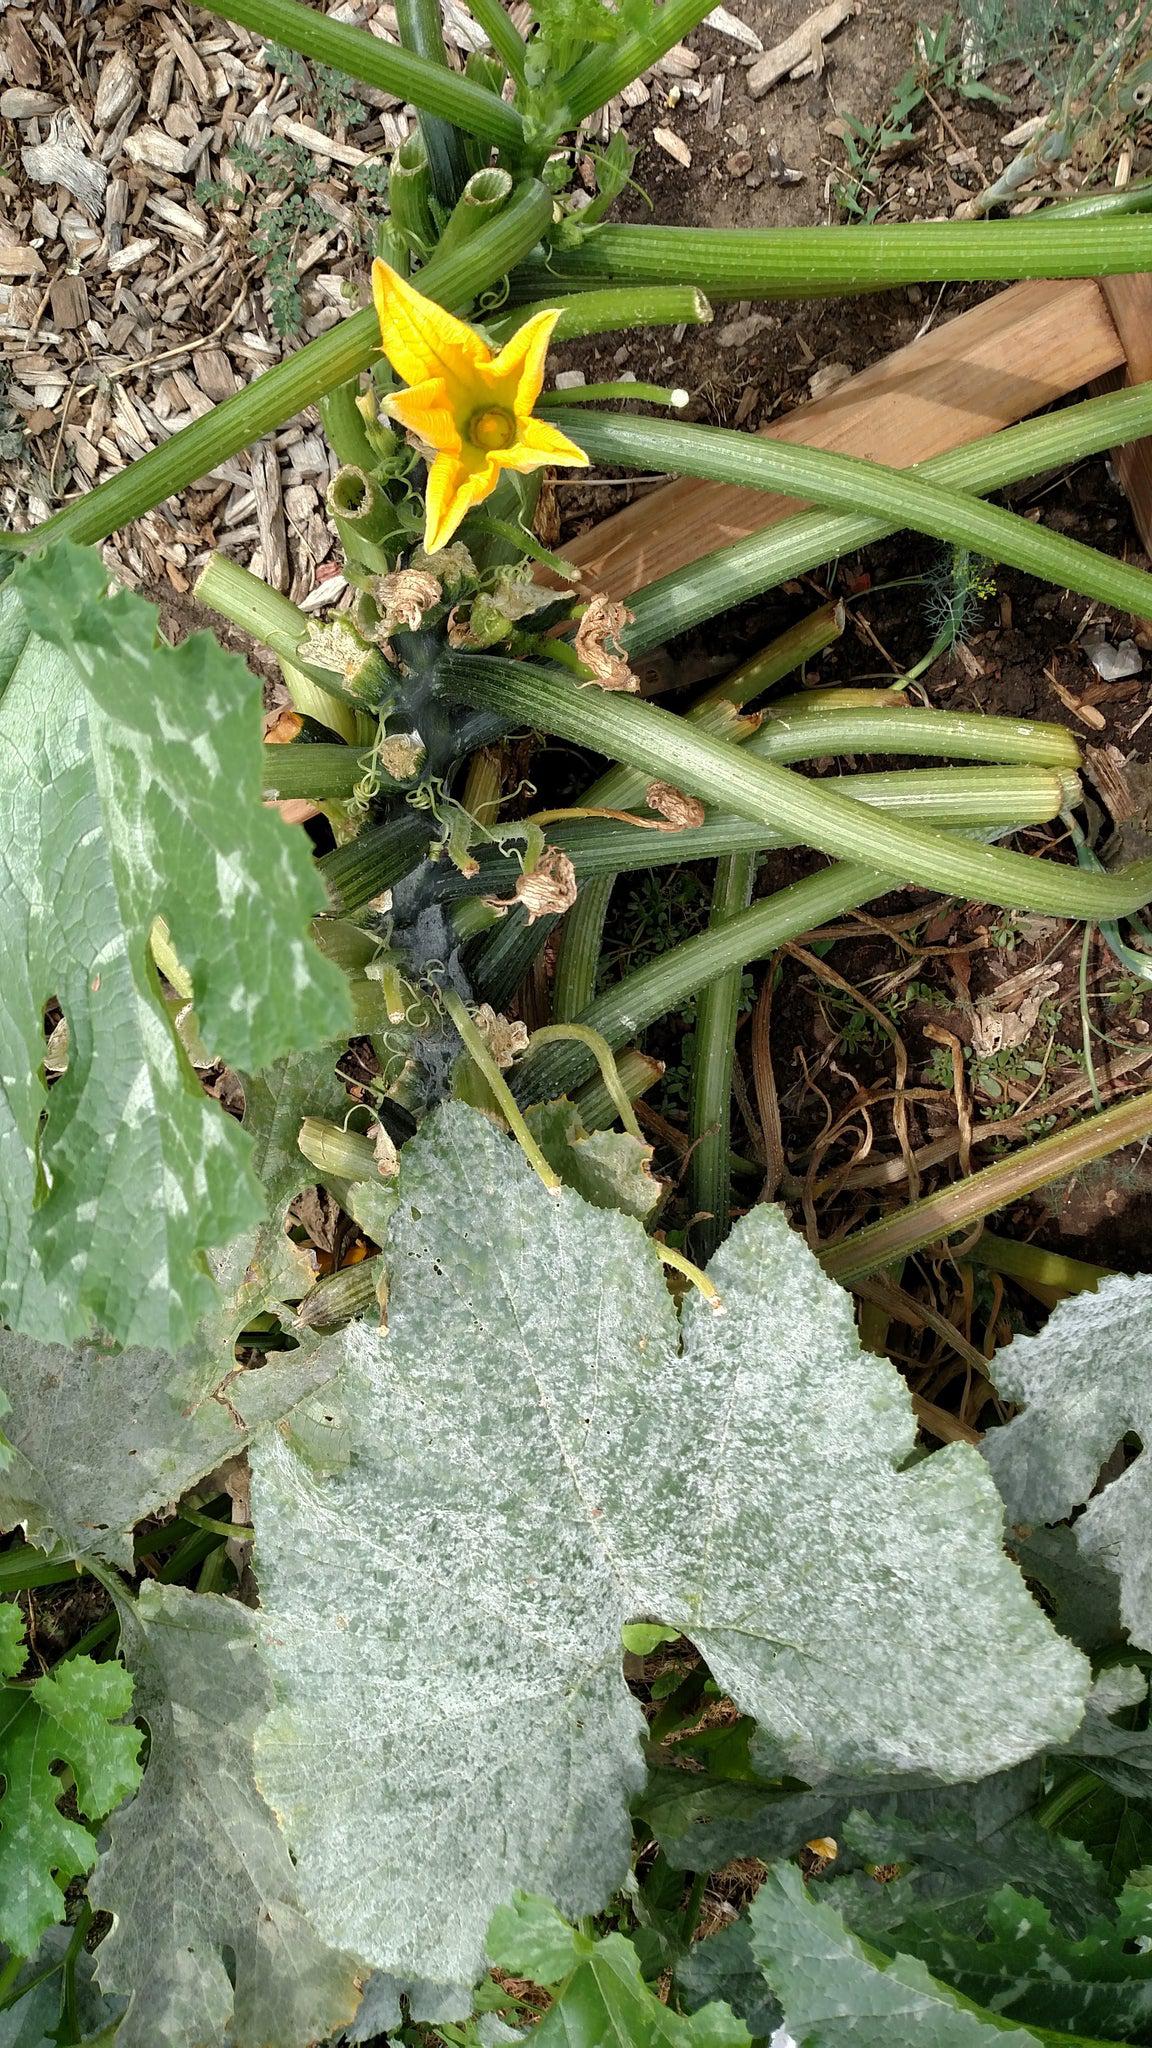
Plant: Zucchini
Disease: zucchini powdery mildew